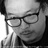
Emotion: neutral